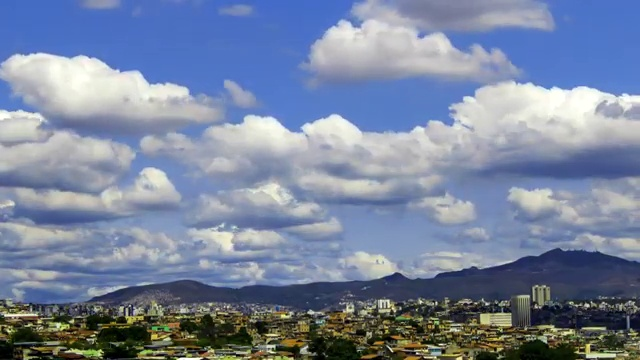
Fire: no
Smoke: no